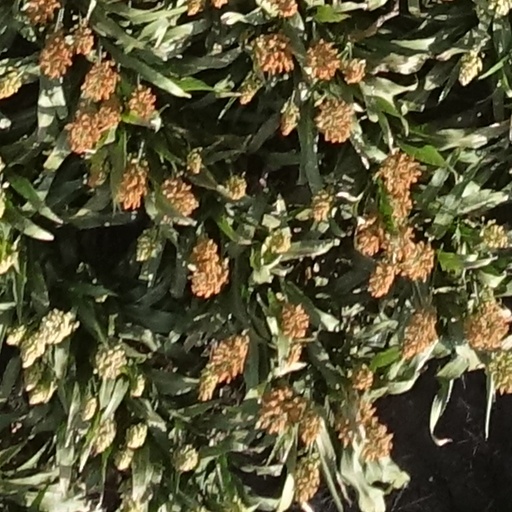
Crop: sorghum